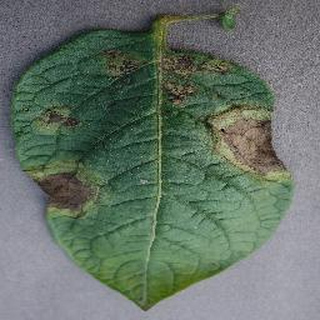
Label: potato_late_blight